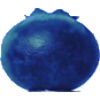
Label: Huckleberry 1